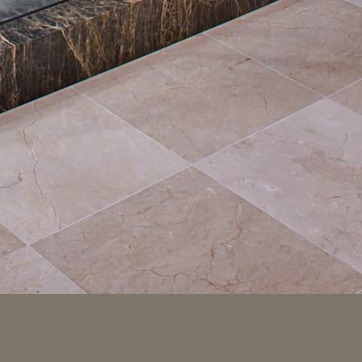
Material: tile